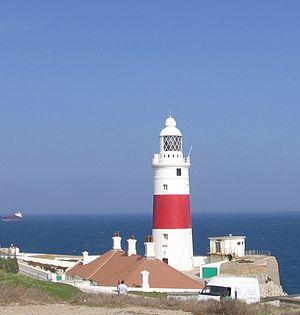
La Punta de Europa ou Europa Point est le point le plus méridional de Gibraltar, situé à l'extrémité du Rocher de Gibraltar. Sur un plan hydrographique, la Punta de Europa marque l'entrée nord du détroit de Gibraltar en mer Méditerranée, l'entrée sud étant la Punta Almina, à Ceuta.